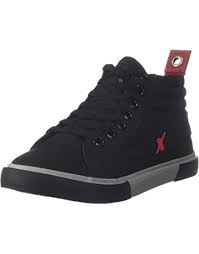
Label: Sneaker